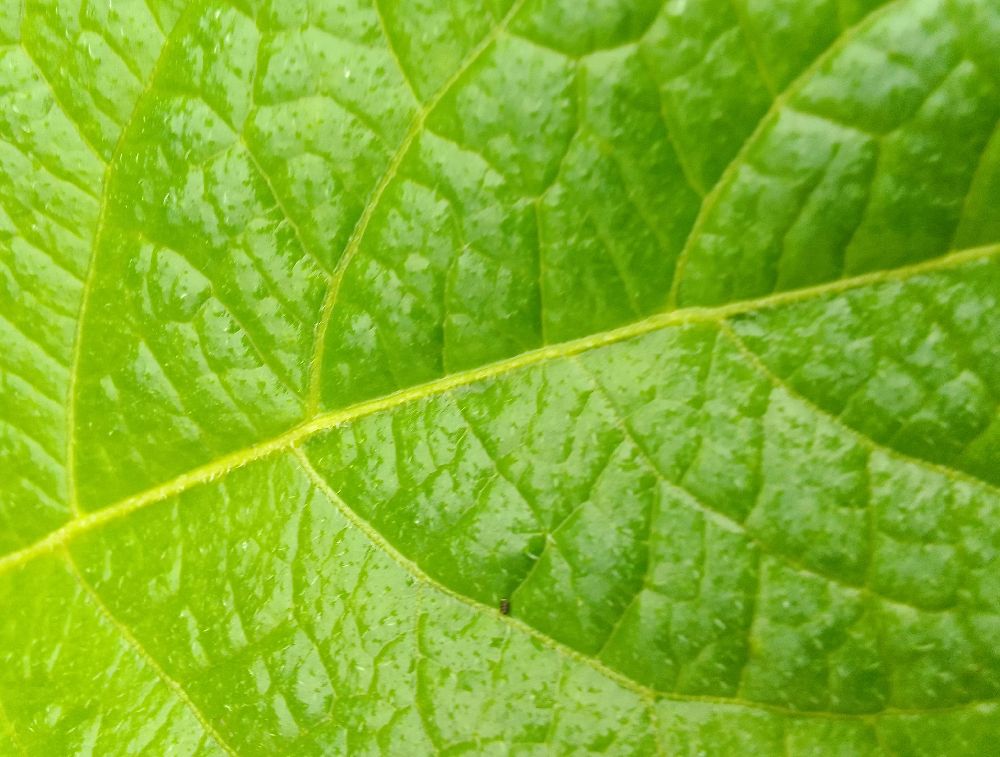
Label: Healthy